Paul Smith (quarterback)

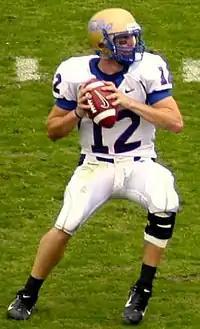
Smith playing for Tulsa in 2007

Paul Smith (born July 2, 1984) is an American former professional gridiron football quarterback. He played college football at Tulsa.